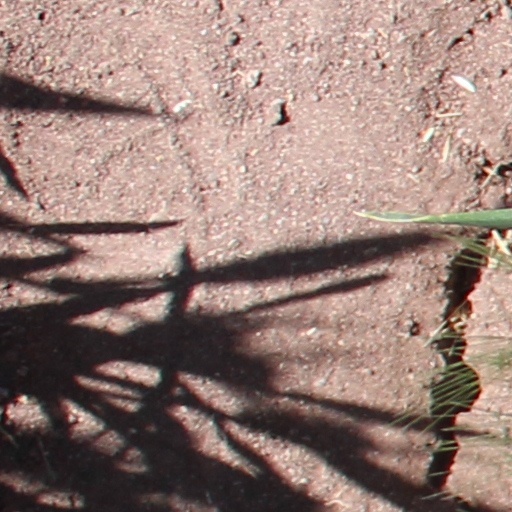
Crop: wheat